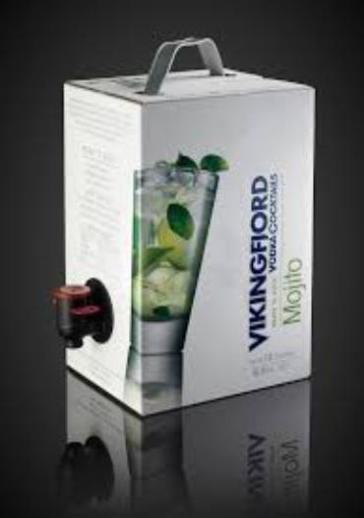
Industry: Food